Ralph Whitfield

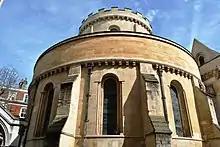
Temple Church, London

Whitfield was baptised on 3 March 1588 at the church of St Mildred in Tenterden, Kent. He was the eldest surviving son of Herbert Whitfield (1560–1622), a landowner, and his wife Martha Sheppard (d.1613), second daughter of Robert Sheppard of Peasmarsh in Sussex and his wife Agnes Birchet from Rye. His great-grandfather Robert Whitfield (c.1453–1541), from Alston Moor in Cumberland, had settled at Wadhurst in Sussex and a great-uncle had built the historic house of Rowfant at Worth.